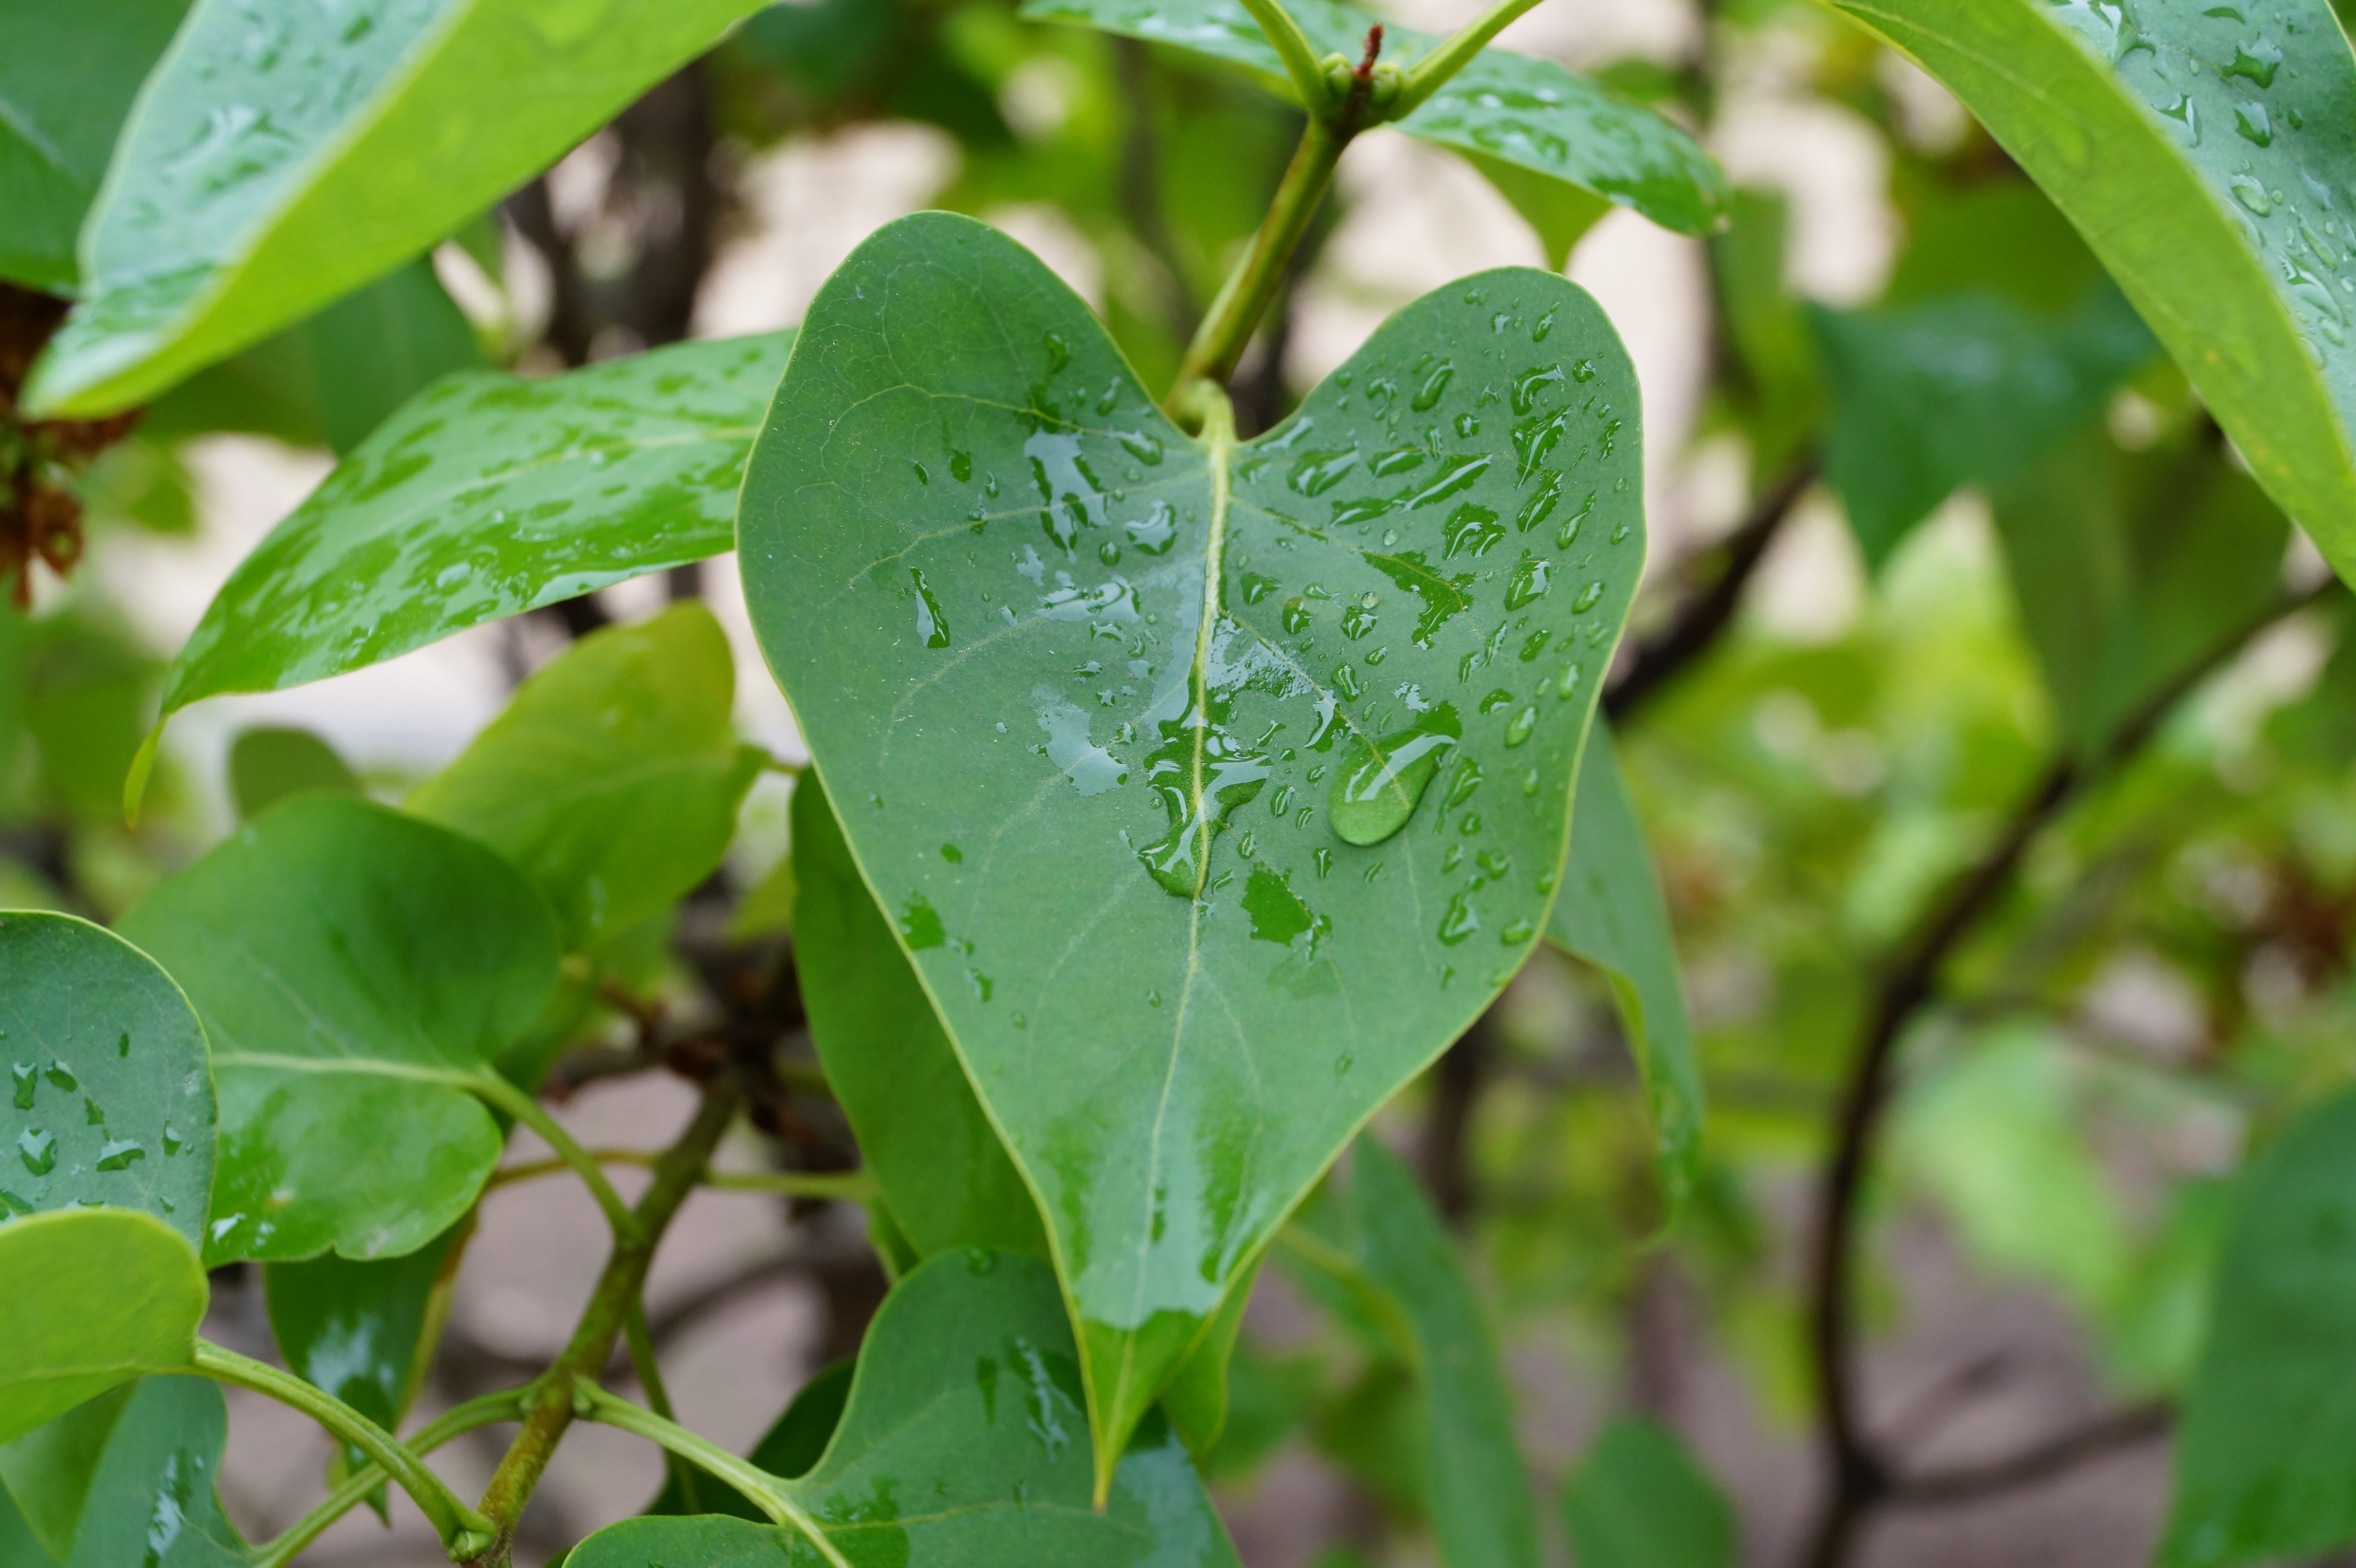
tree, water, nature, drop, dew, liquid, growth, plant, field, ground, rain, leaf, flower, raindrop, wet, summer, environment, foliage, pattern, food, green, reflection, herb, produce, vegetable, color, weather, condensation, clean, botany, agriculture, garden, closeup, healthy, flora, life, freshness, wildflower, falling, close up, outdoors, springtime, lit, backgrounds, organic, rainwater, flowering plant, water drops, succulent plant, new life, vibrant color, selective focus, annual plant, land plant, brightly, lush foliage